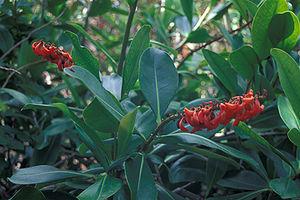
Les Marcgraviacées, Marcgraviaceae Bercht. & J. Presl, sont une famille de plantes dicotylédones de l'ordre des Ericales. Ce sont des arbustes, de petits arbres et principalement des lianes, parfois épiphytes, des régions tropicales d'Amérique centrale. Plusieurs espèces présentent une inflorescence en parapluie, suspendue au bout d'une tige, adaptée à la pollinisation par des chauves-souris ou des oiseaux-mouches.